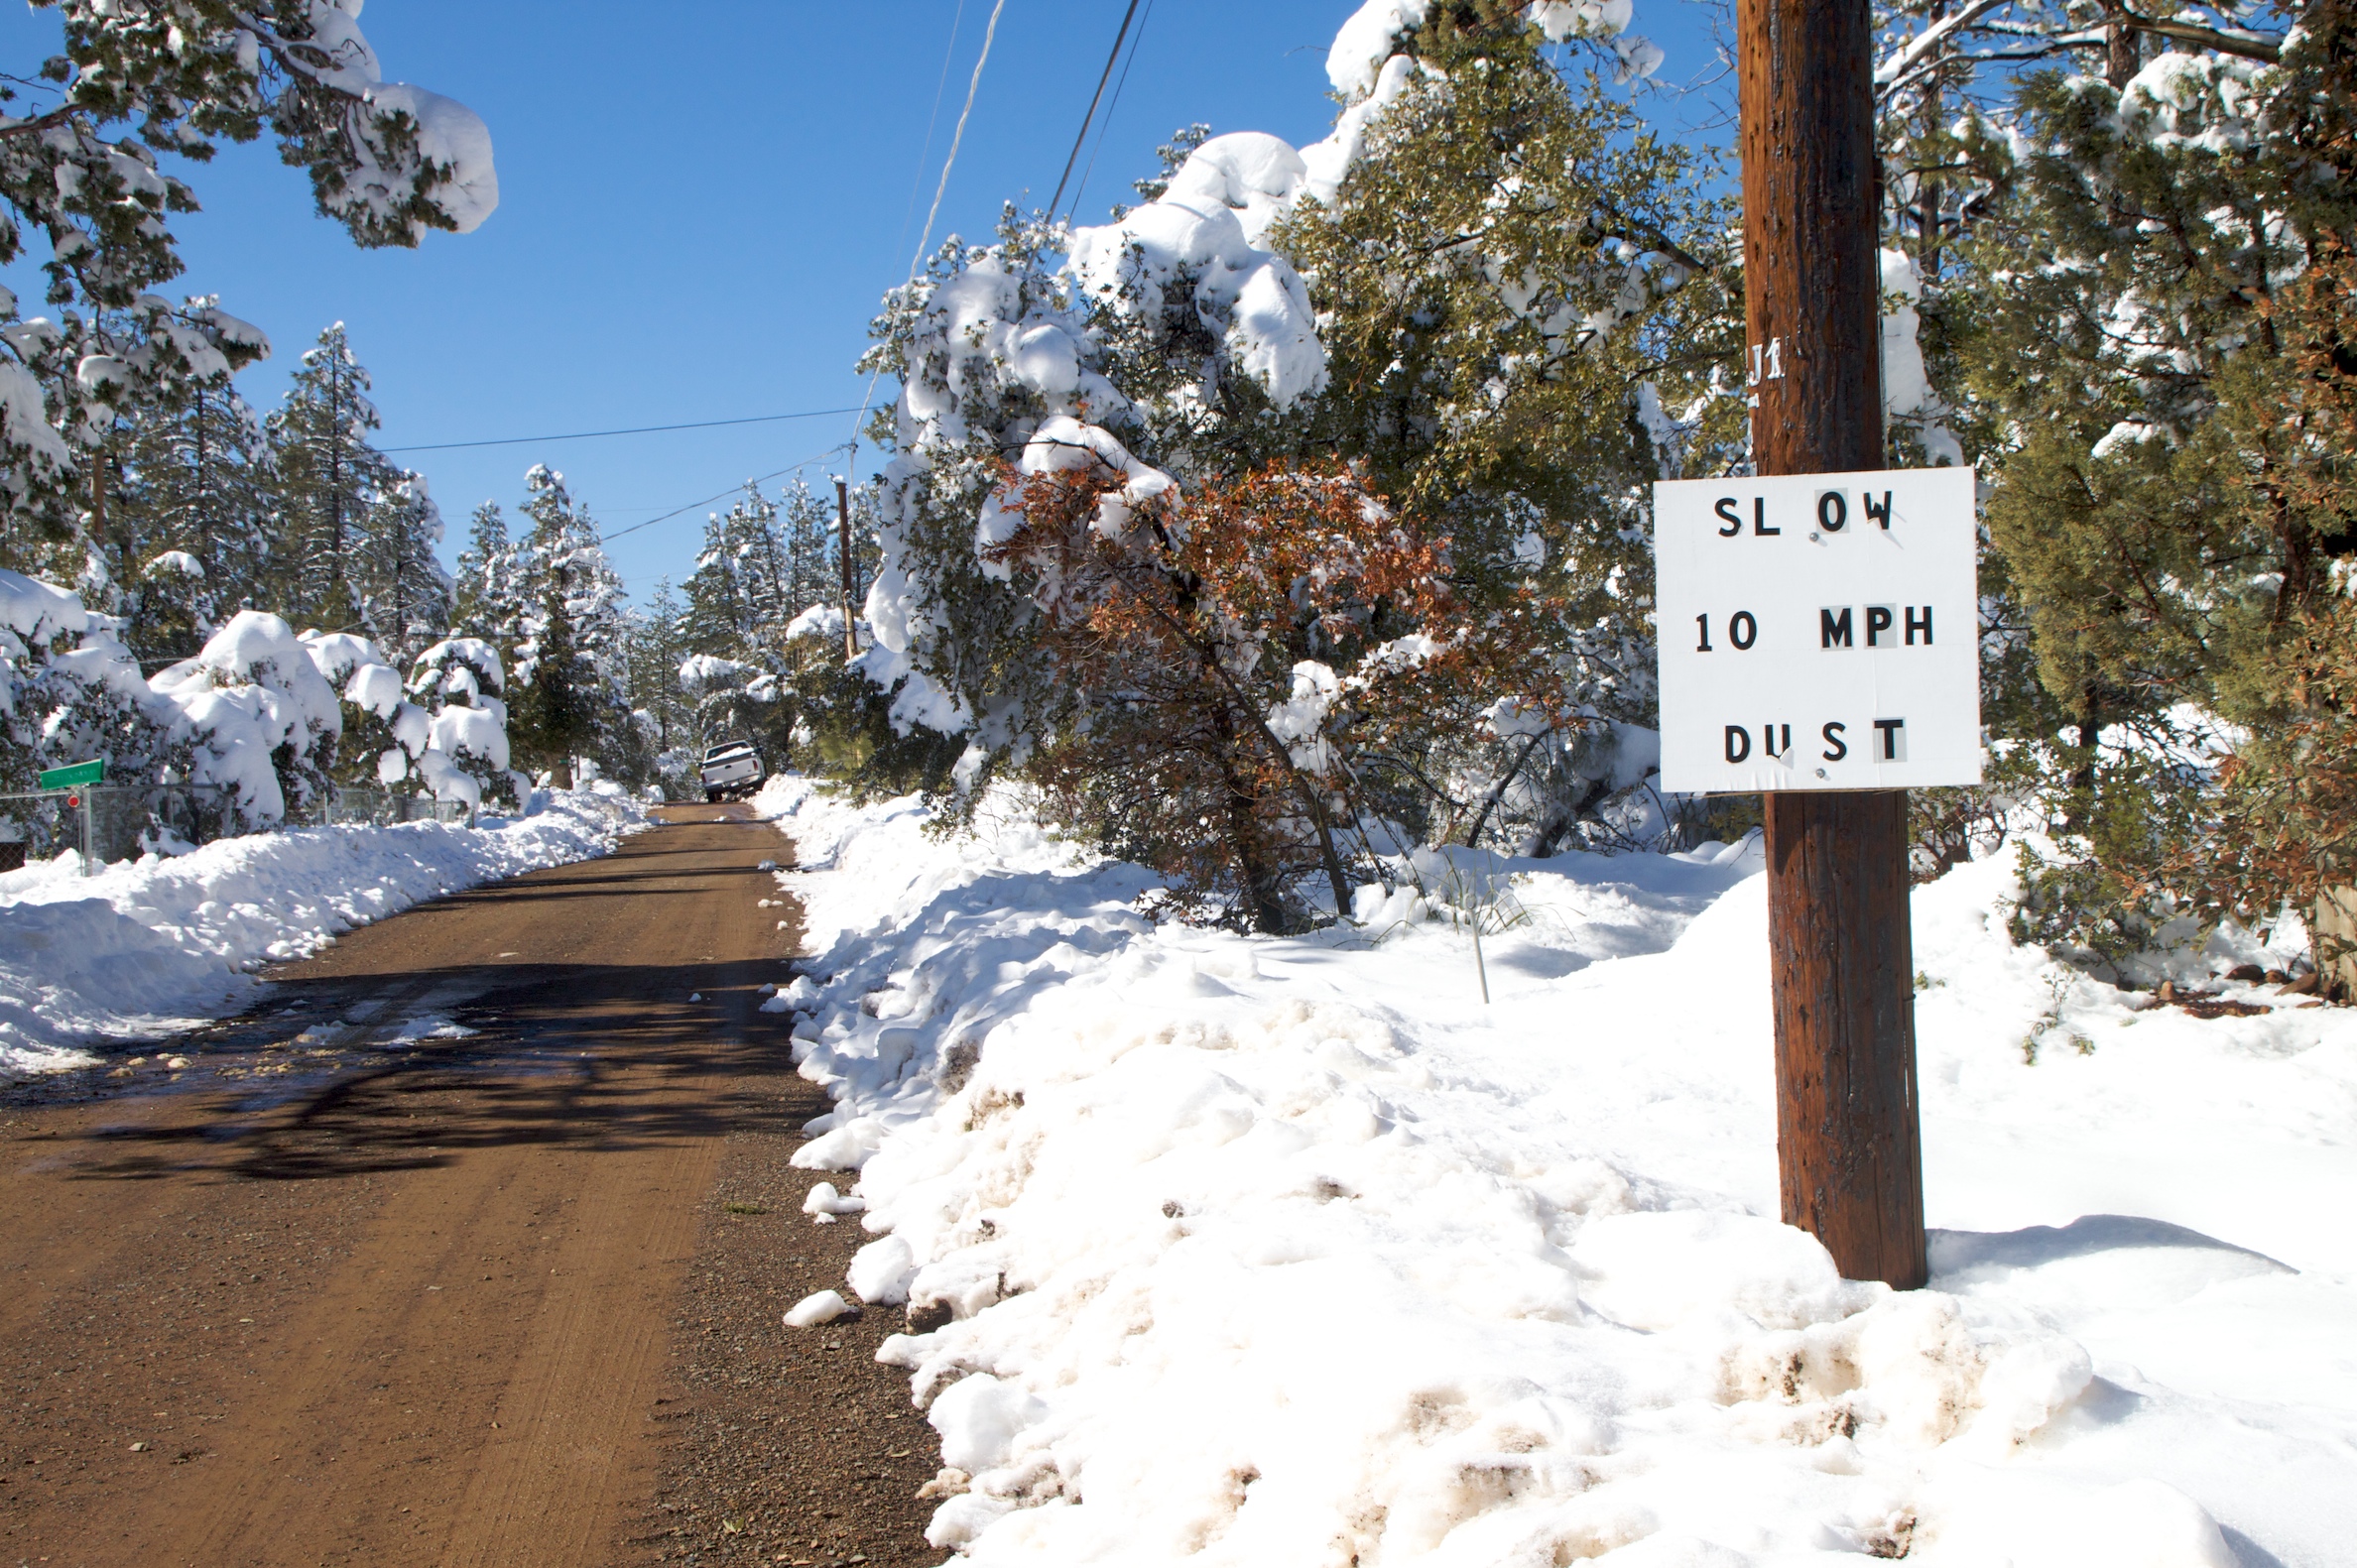
tree, mountain, snow, winter, trail, weather, season, geological phenomenon